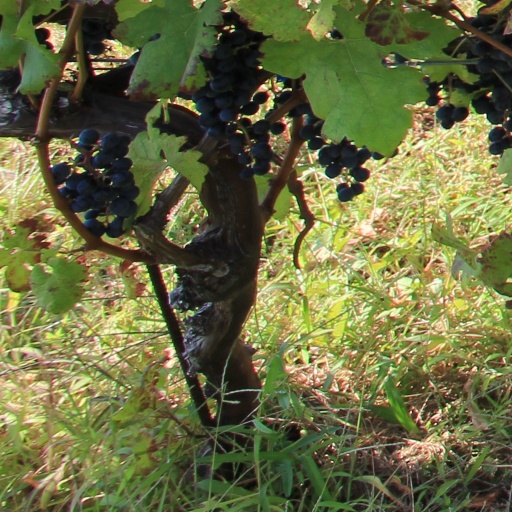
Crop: grape